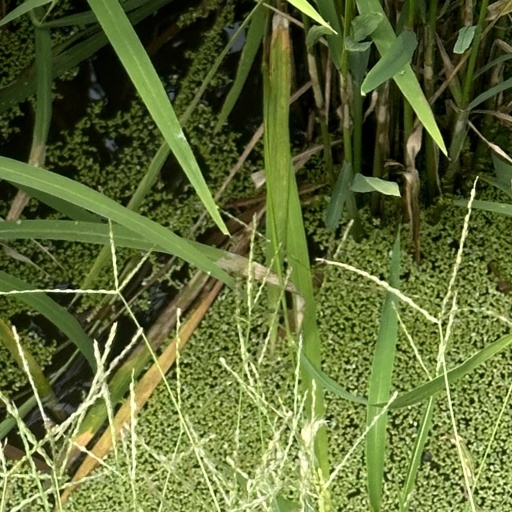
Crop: rice